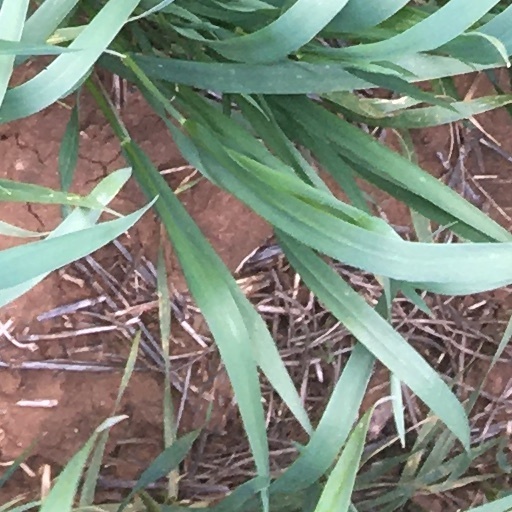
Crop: wheat